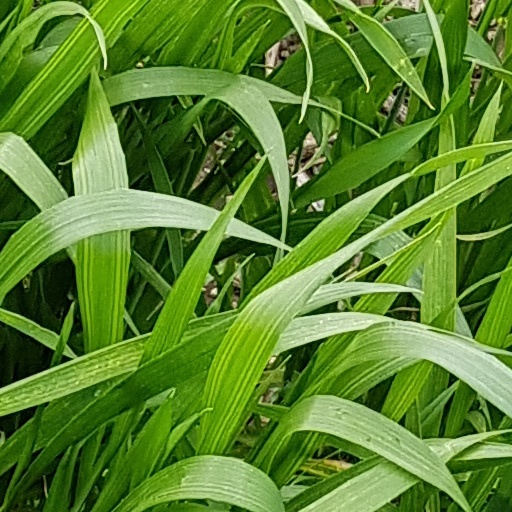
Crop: wheat